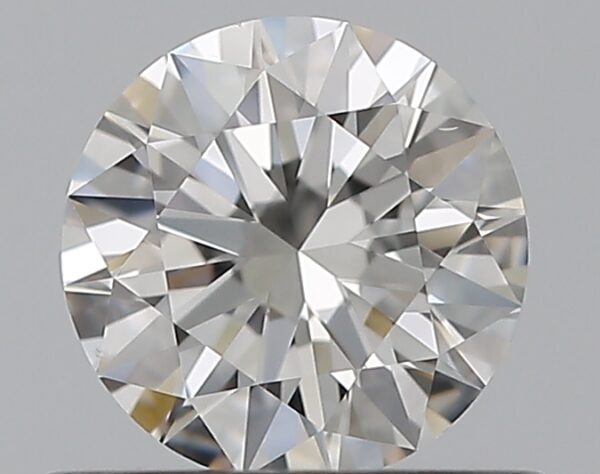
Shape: round
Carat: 0.5
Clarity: VS2
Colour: F
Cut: EX
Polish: EX
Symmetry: EX
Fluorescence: N
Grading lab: GIA
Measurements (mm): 5.13 x 5.15 x 3.13